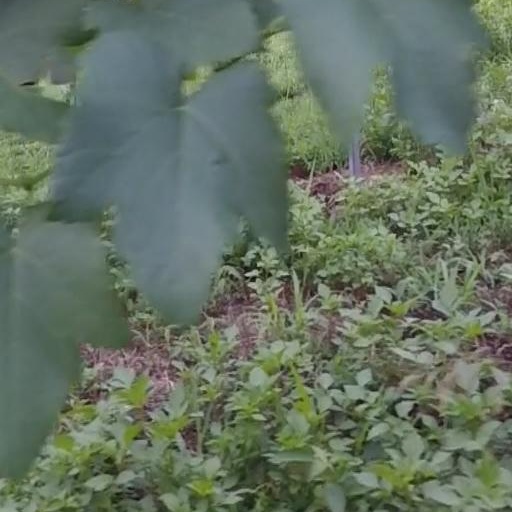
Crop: grape